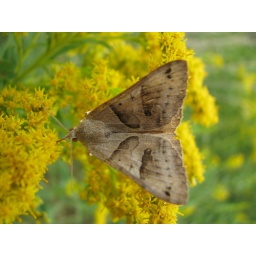
Unidentified moth on flowers at Jefferson Patterson Park in Maryland